Arabic Afrikaans

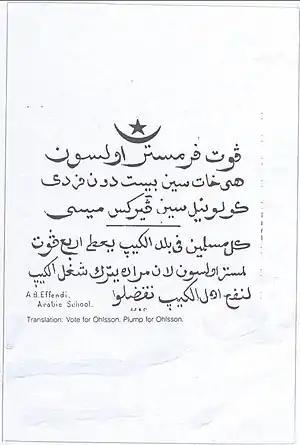
Arabisi-Afrikaans 1872

Seventy-four Arabic Afrikaans texts are extant. The earliest, the "Hidyat al-Islam", is dated 1845, though its source manuscript no longer exists. The oldest surviving manuscript, which describes the basic Islamic learning, was written by the imam Abdul-Kahhar ibn Abdul-Malik in 1868. The most professional version was written in 1869 by Abu Bakr Effendi, who came from Istanbul to the Cape in 1862.